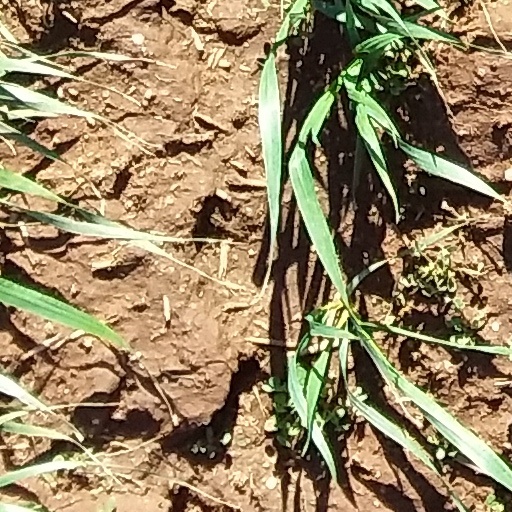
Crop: wheat